Punjab and Haryana High Court

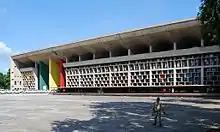
Facade of the High Court Building

Punjab and Haryana High Court is the common High Court for the Indian states of Punjab and Haryana and the Union Territory of Chandigarh based in Chandigarh, India. Sanctioned strength of judges of this High Court is, 85 consisting of 64 Permanent Judges, including the Chief Justice, and 21 Additional Judges. As of 14 September 2023, there are 58 Judges working in the High Court, comprising 36 Permanent and 22 Additional Judges.